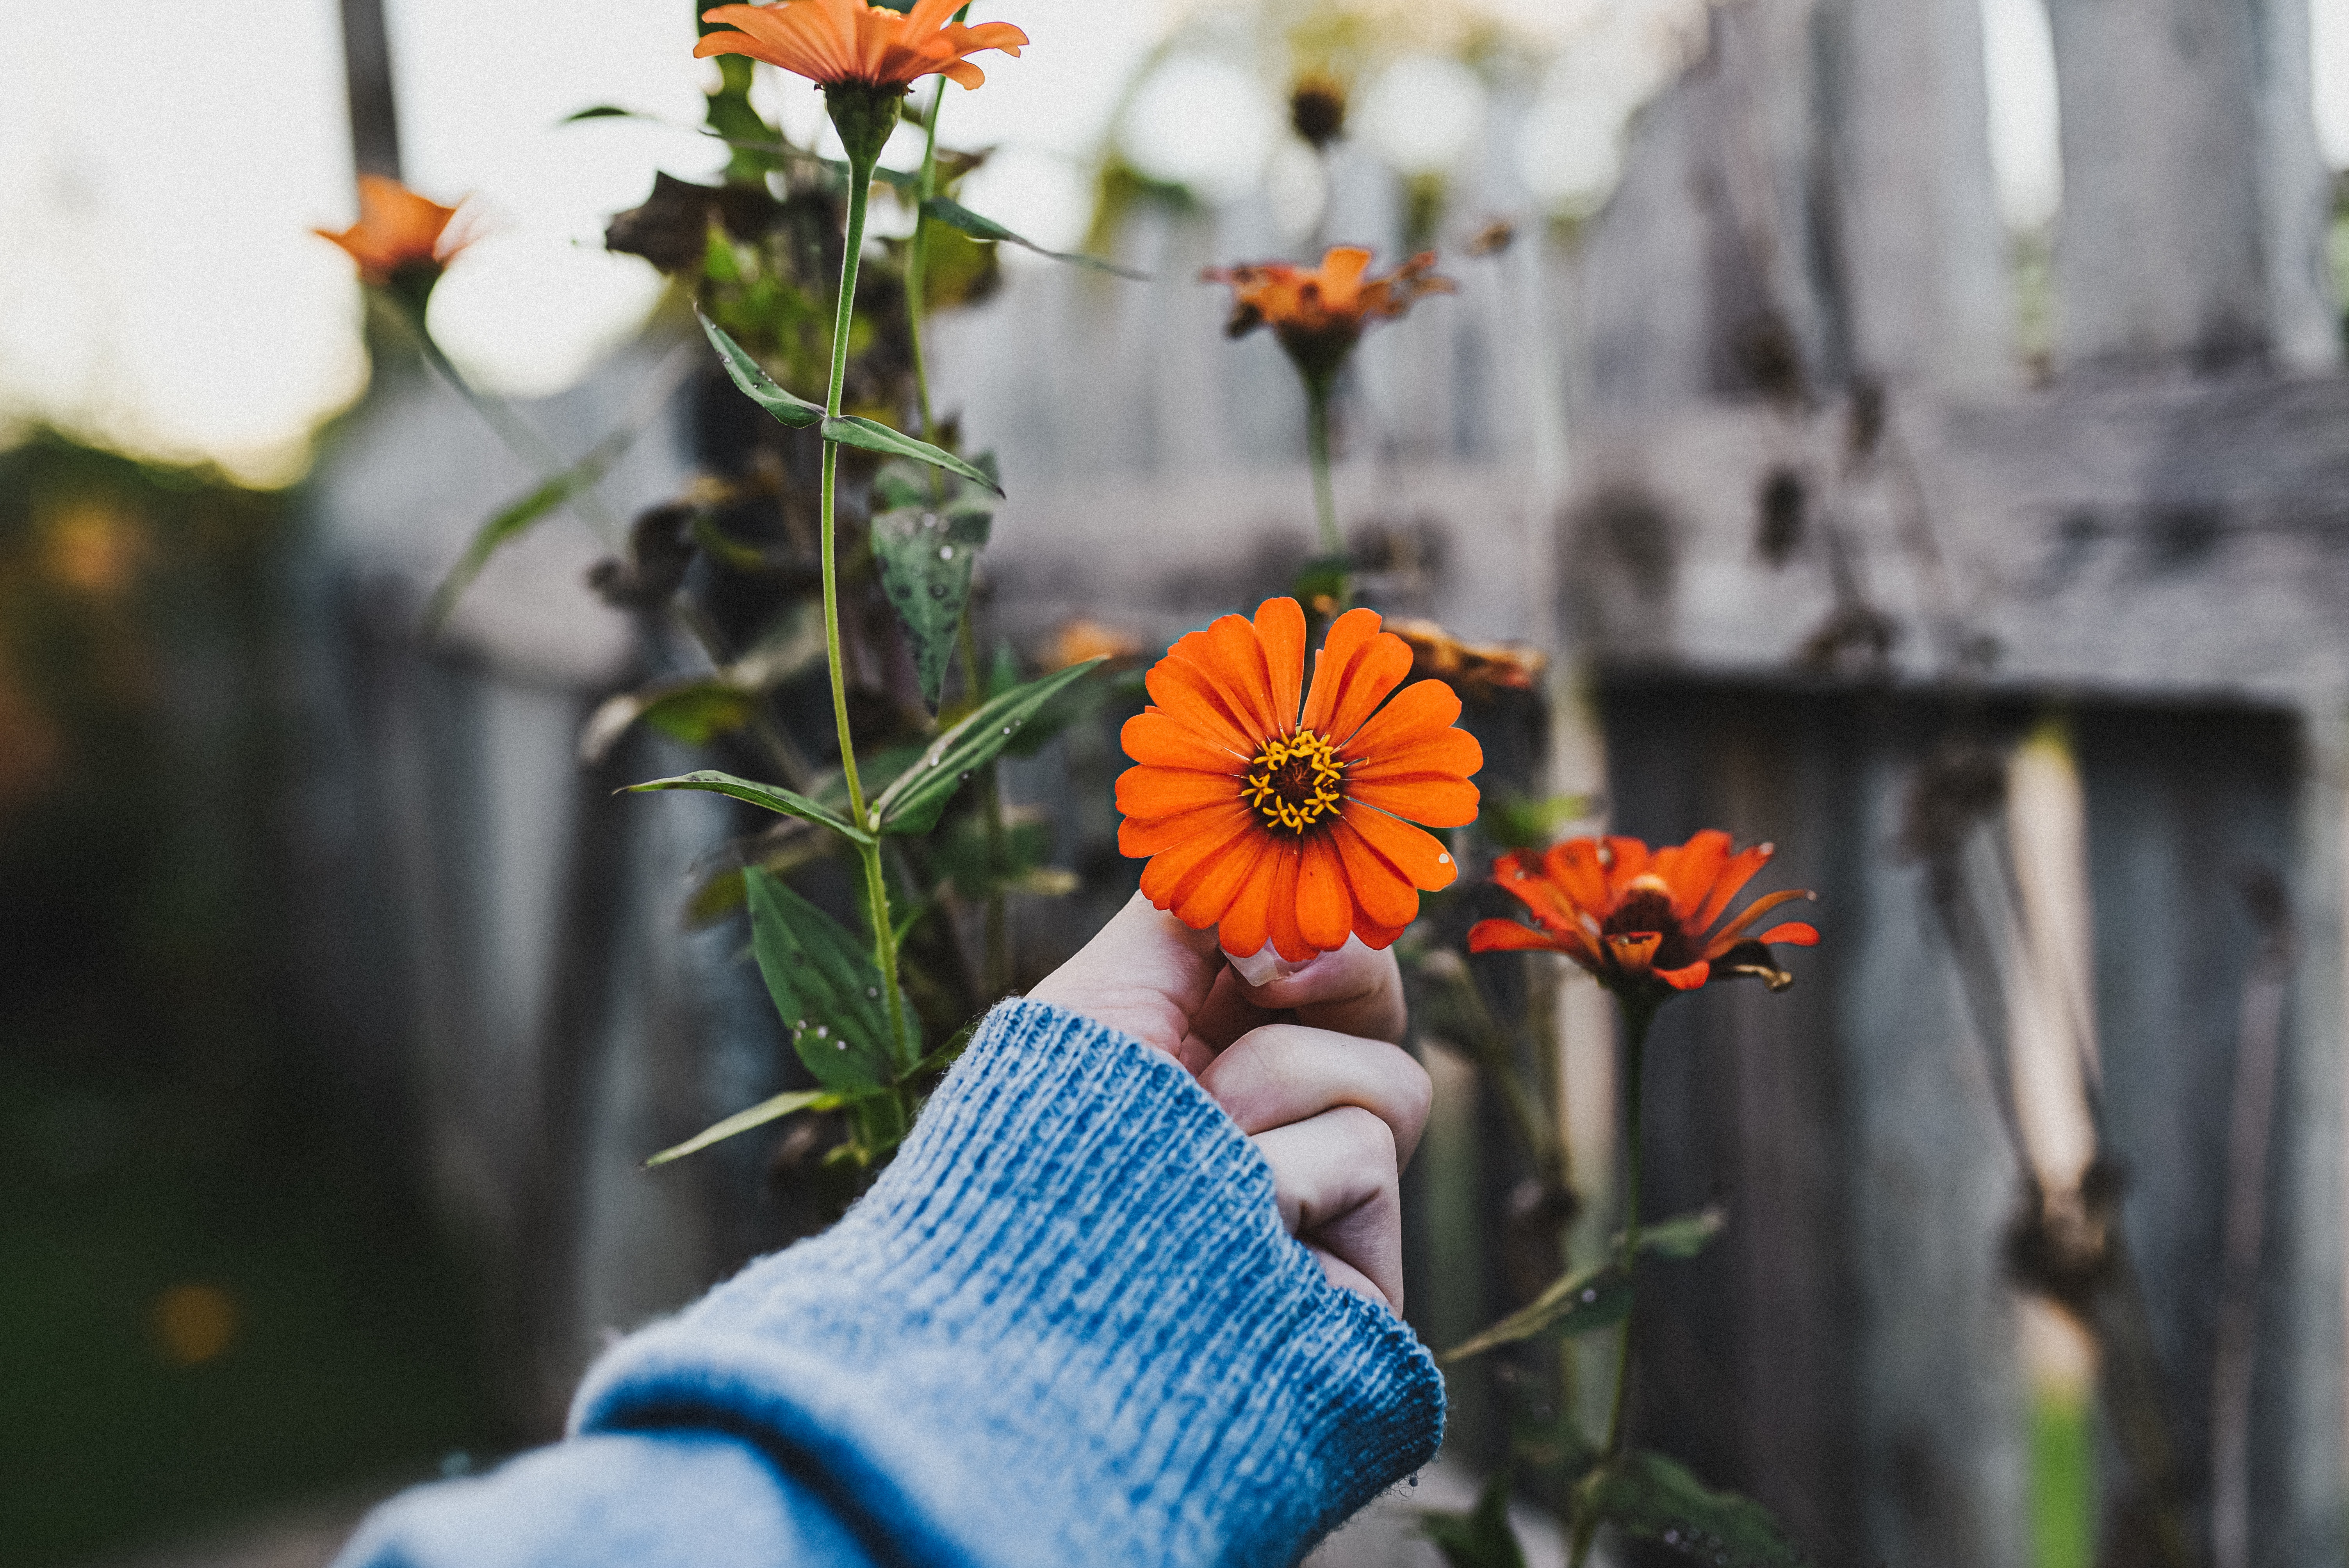
natural, flower, plant, photograph, light, leaf, petal, blue, green, orange, gesture, grass, yellow, red, flower arranging, landscape, flowering plant, annual plant, snapshot, wood, floristry, human leg, daisy family, floral design, denim, cut flowers, pollen, spring, nail, soil, macro photography, still life photography, wildflower, bouquet, shadow, plant stem, automotive wheel system, garden, sunflower, coquelicot, sitting, photography, still life